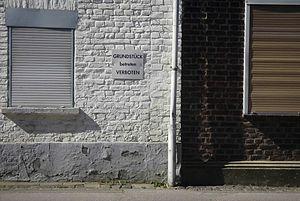
La mine de Garzweiler est un site d’extraction de lignite à ciel ouvert, nommé d’après le village de Jüchen-Garzweiler dans la commune de Jüchen, situé à une dizaine de kilomètres au sud de Mönchengladbach, en Rhénanie-du-Nord-Westphalie, et exploitée par l'entreprise RWE Power.